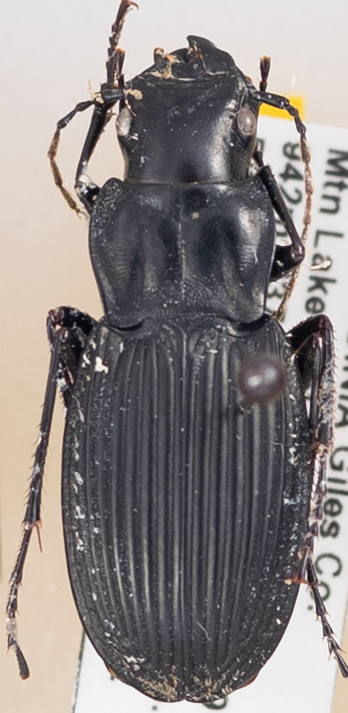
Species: Dicaelus teter
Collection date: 2022-07-12
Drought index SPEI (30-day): -0.348
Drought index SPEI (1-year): -0.9
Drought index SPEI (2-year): -0.39